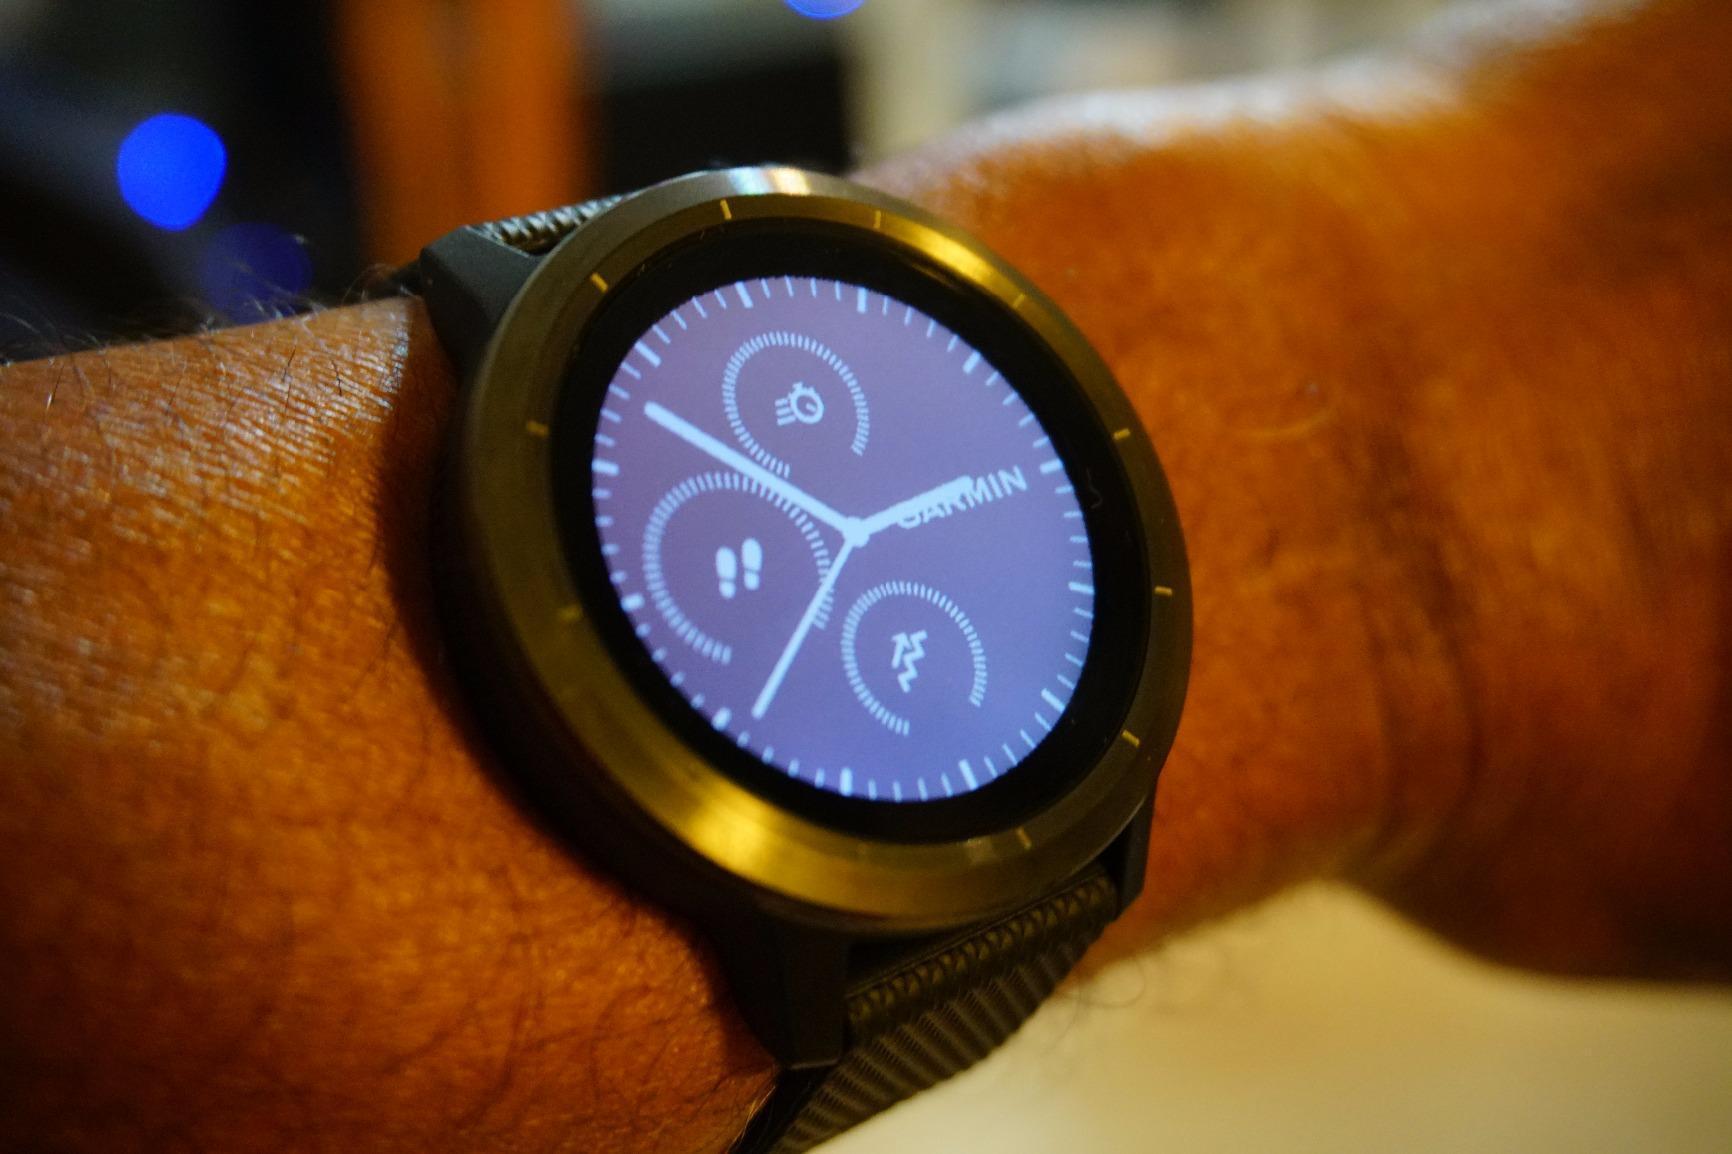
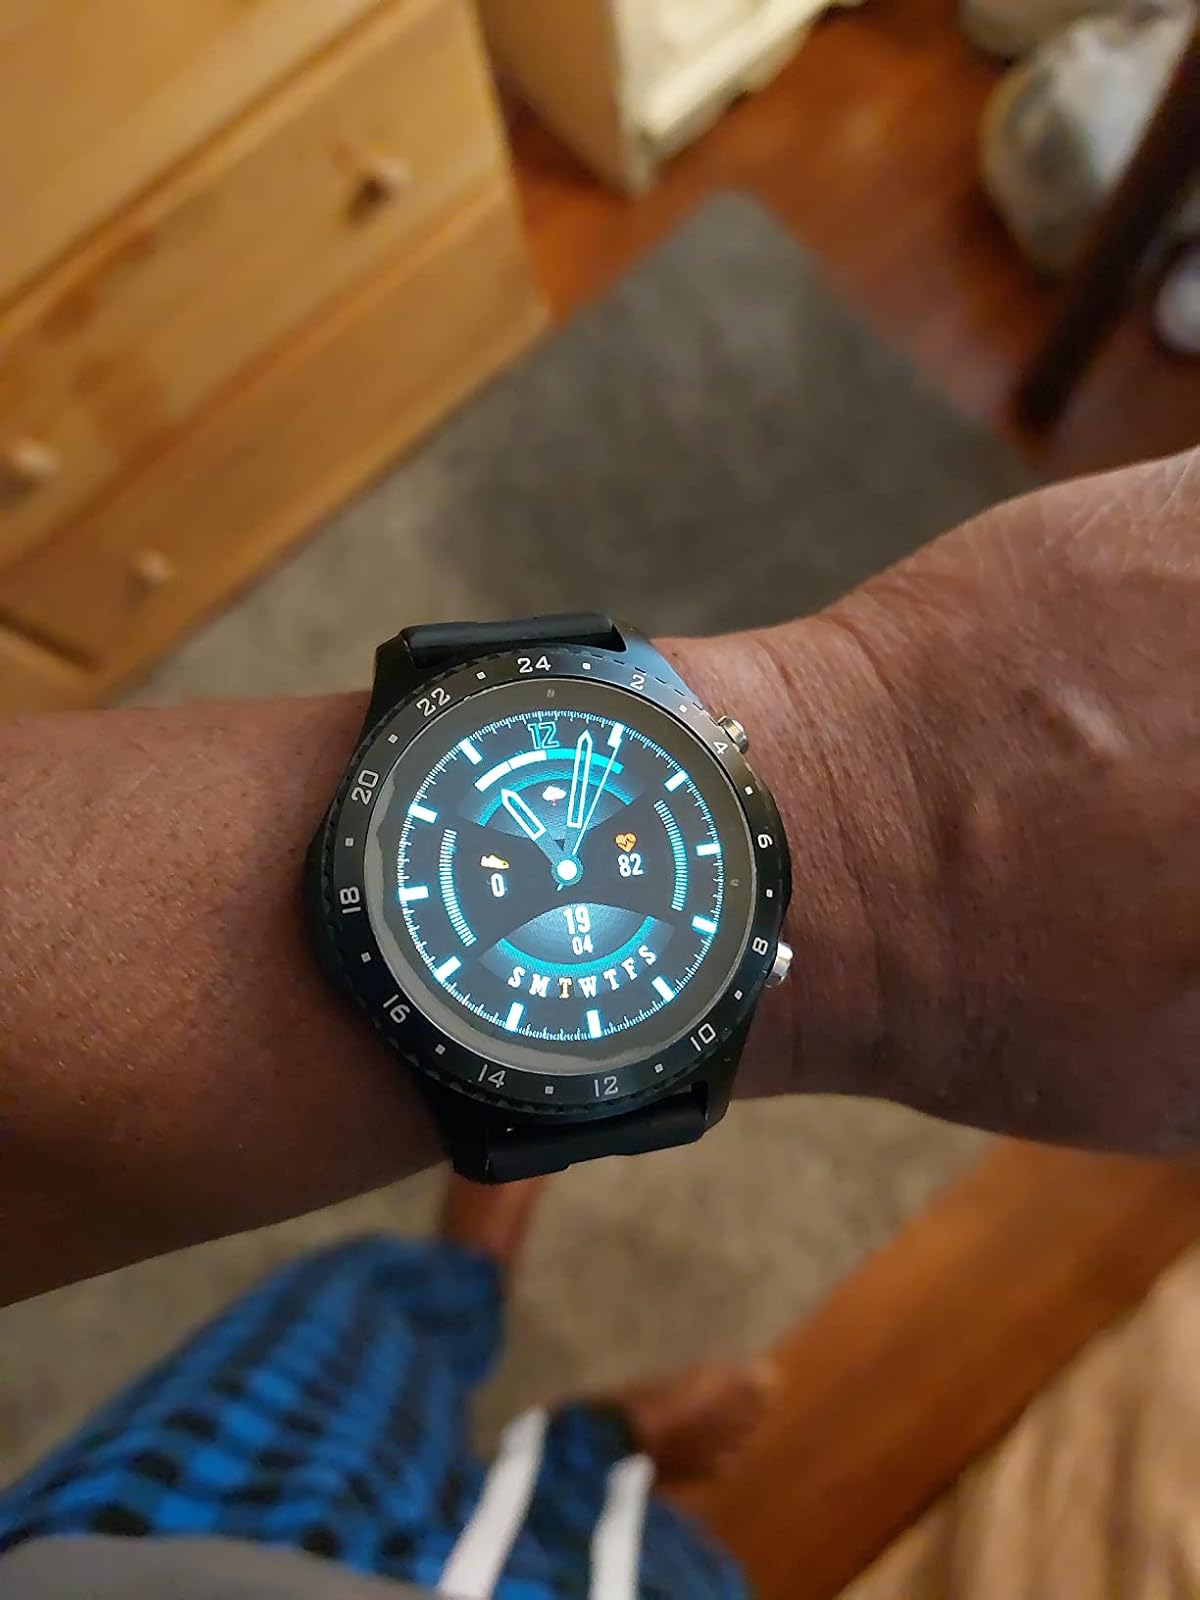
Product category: smartwatch
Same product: no